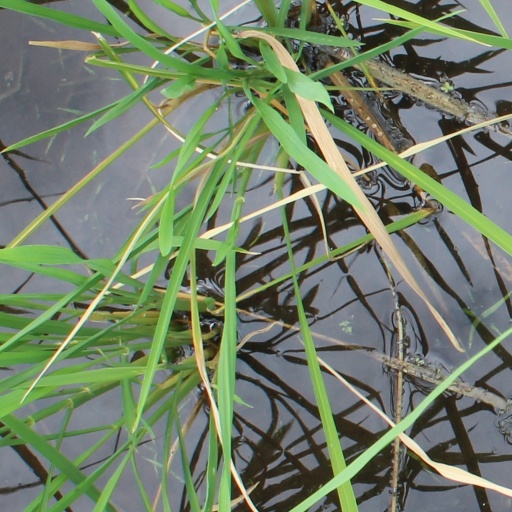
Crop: rice